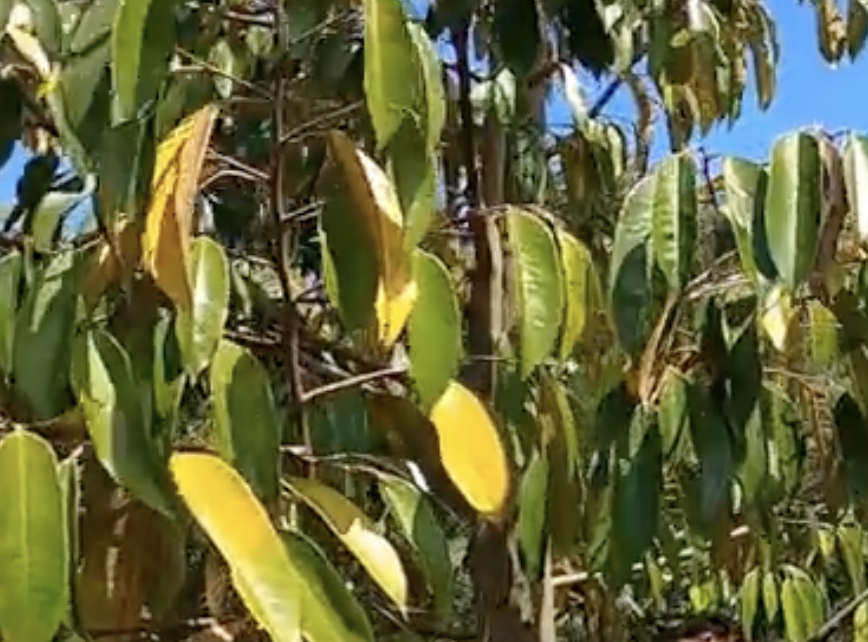
Label: yellow_leaf